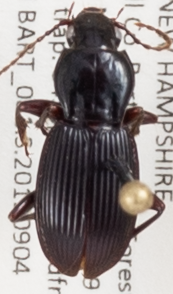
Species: Pterostichus tristis
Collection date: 2019-09-04
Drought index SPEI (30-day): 0.27
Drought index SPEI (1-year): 0.966
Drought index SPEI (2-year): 0.732